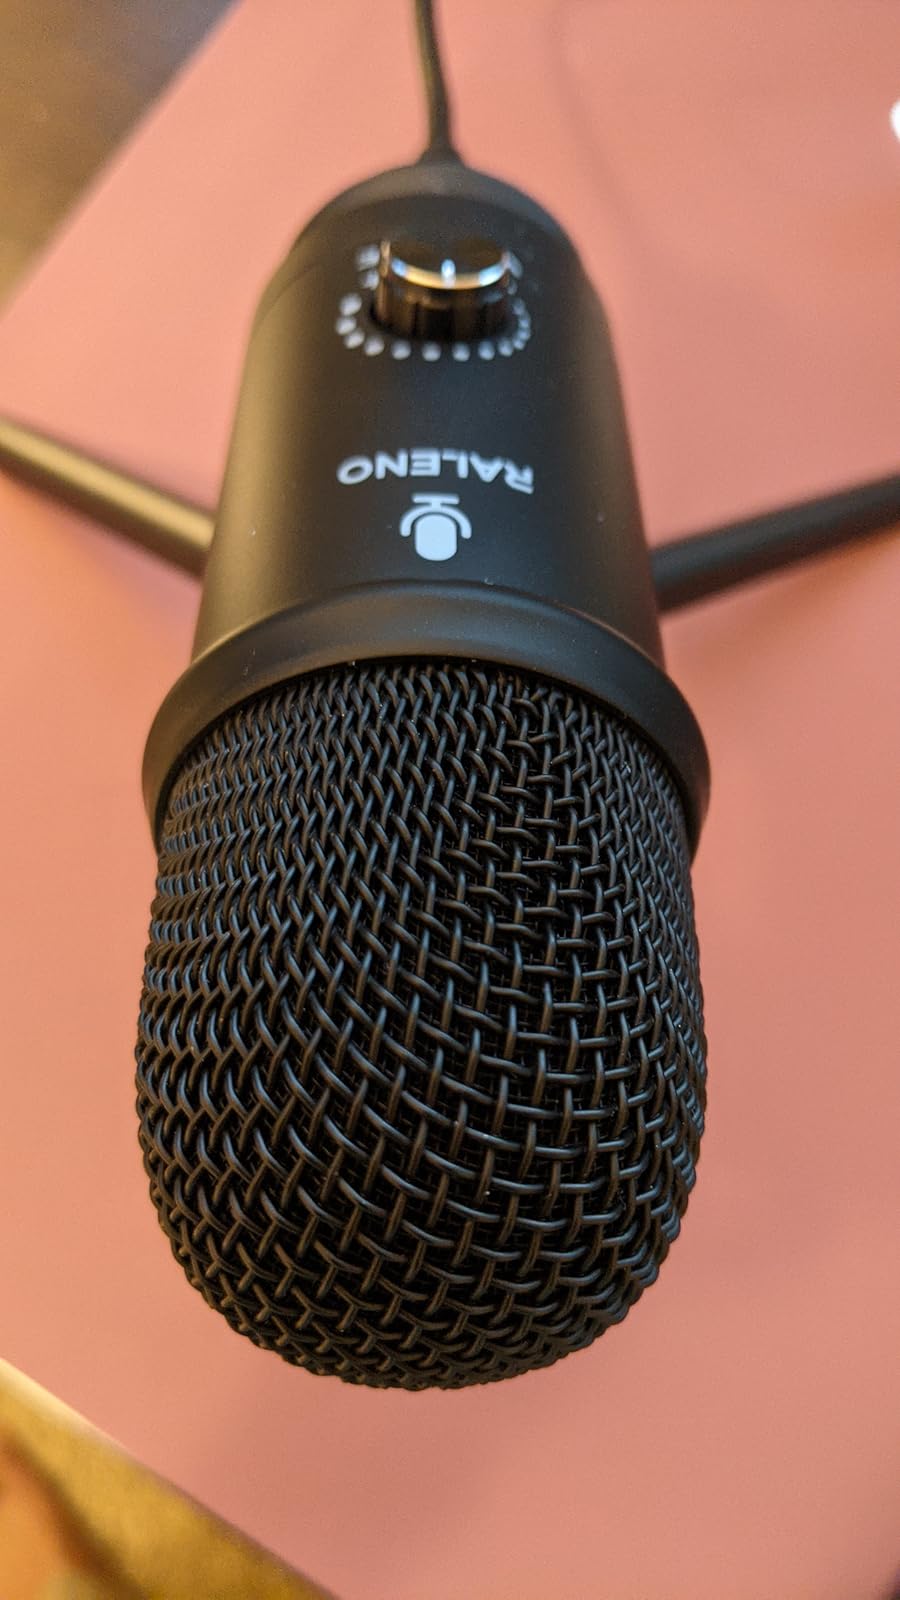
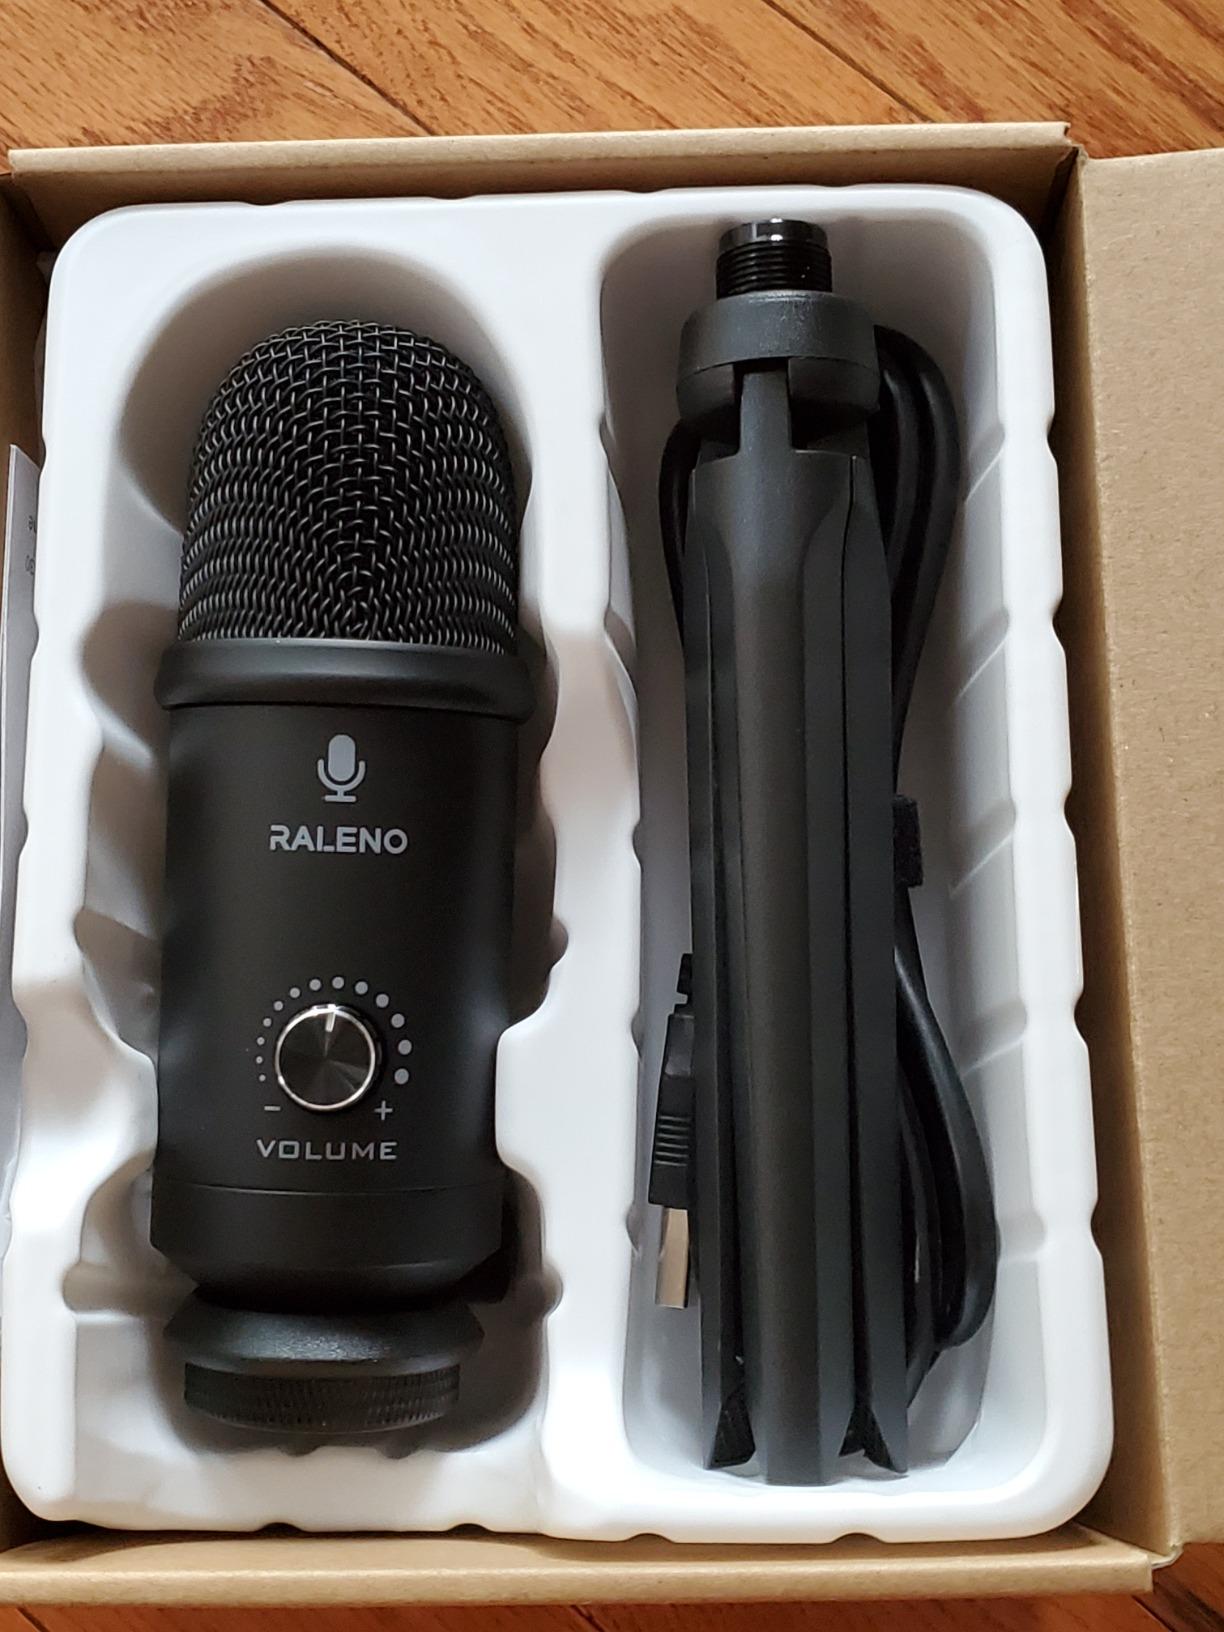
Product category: microphone
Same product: yes